Cabela's Outdoor Adventures (2005 video game)

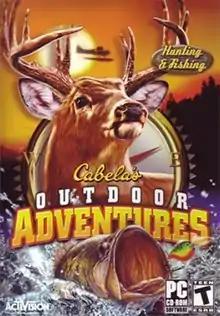
North American cover art

Cabela's Outdoor Adventures is a hunting video game released in 2005 by Activision.